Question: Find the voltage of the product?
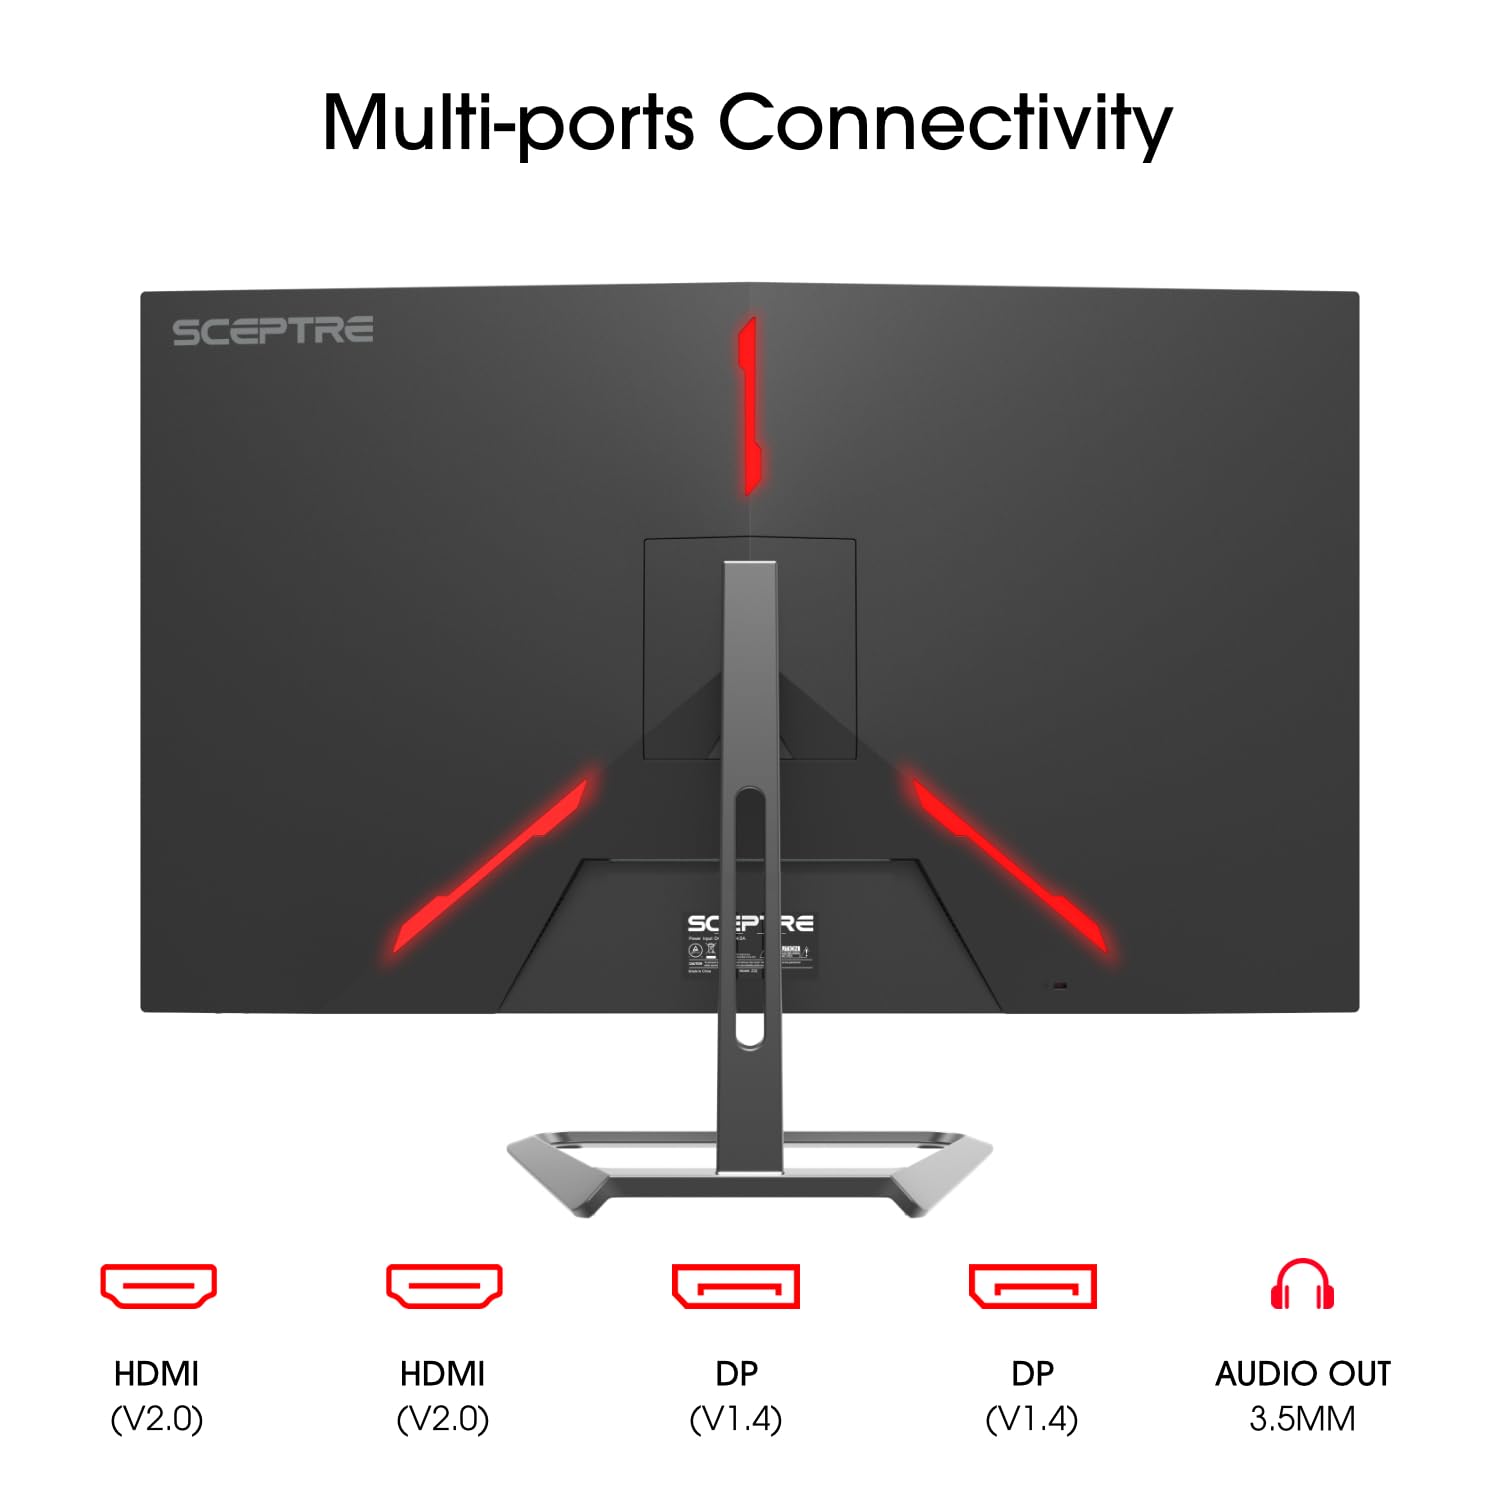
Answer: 2.0 volt